Architecture of Mongolia

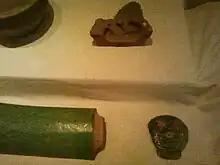
Artifacts from the 13th-century palace in Karakorum

Tents played a role in the development of Mongolian architecture, and these temporary shelters were frequently used under pastoral conditions. Tents were erected for Naadam, feasts and other gatherings.